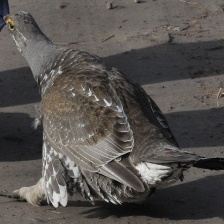
Species: BLUE GROUSE
Scientific name: DENDRAGAPUS OBSCURUS
ImageNet parent category: black_grouse